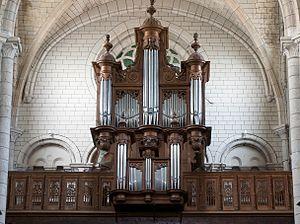
Joinville (Haute-Marne, Champagne-Ardenne, France), église de la Nativité de Notre-Dame, les grandes orgues et leur buffet construits en 1688 pour le palais des comtes de Champagne à Troyes par Louis Le Bé qui les transfère à Joinville en 1698, partie instrumentale reconstruite en 1837 par Jean-Baptiste Gavot, le tout restauré en 1981 par Jean-Georges &amp
L'orgue de Joinville est un orgue du XVIIᵉ siècle situé dans l'église Notre-Dame de Joinville dans le département de la Haute-Marne en France.
Cette liste prend en compte les orgues de Champagne-Ardenne classés uniquement, au titre objet ou immeuble, que ce soit pour leur buffet ou leur partie instrumentale et répertoriés dans la base Palissy des Monuments Historiques Français. La section Reprises recense les modifications les plus importantes. Dans certains cas le classement du buffet intègre également la tribune. À défaut de précision, le classement est réputé acquis au titre objet mais les initiales I.D. signifient au titre Immeuble par Destination et I. au titre Immeuble.
Joinville, appelée également Joinville-en-Vallage ou encore Joinville en Champagne, est une commune française située dans le département de la Haute-Marne, en région Grand Est.